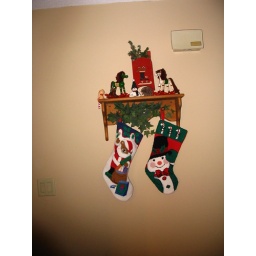
Stockings hanging by the wall with care! I get to stare at the stockings every meal! My chair faces the hallway.